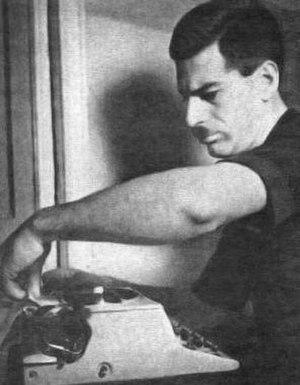
Elio Vincenzo Vittorini est un romancier, journaliste, traducteur et essayiste italien.